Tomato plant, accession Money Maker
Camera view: tilt-top (135 deg); turntable rotation: 240 degrees
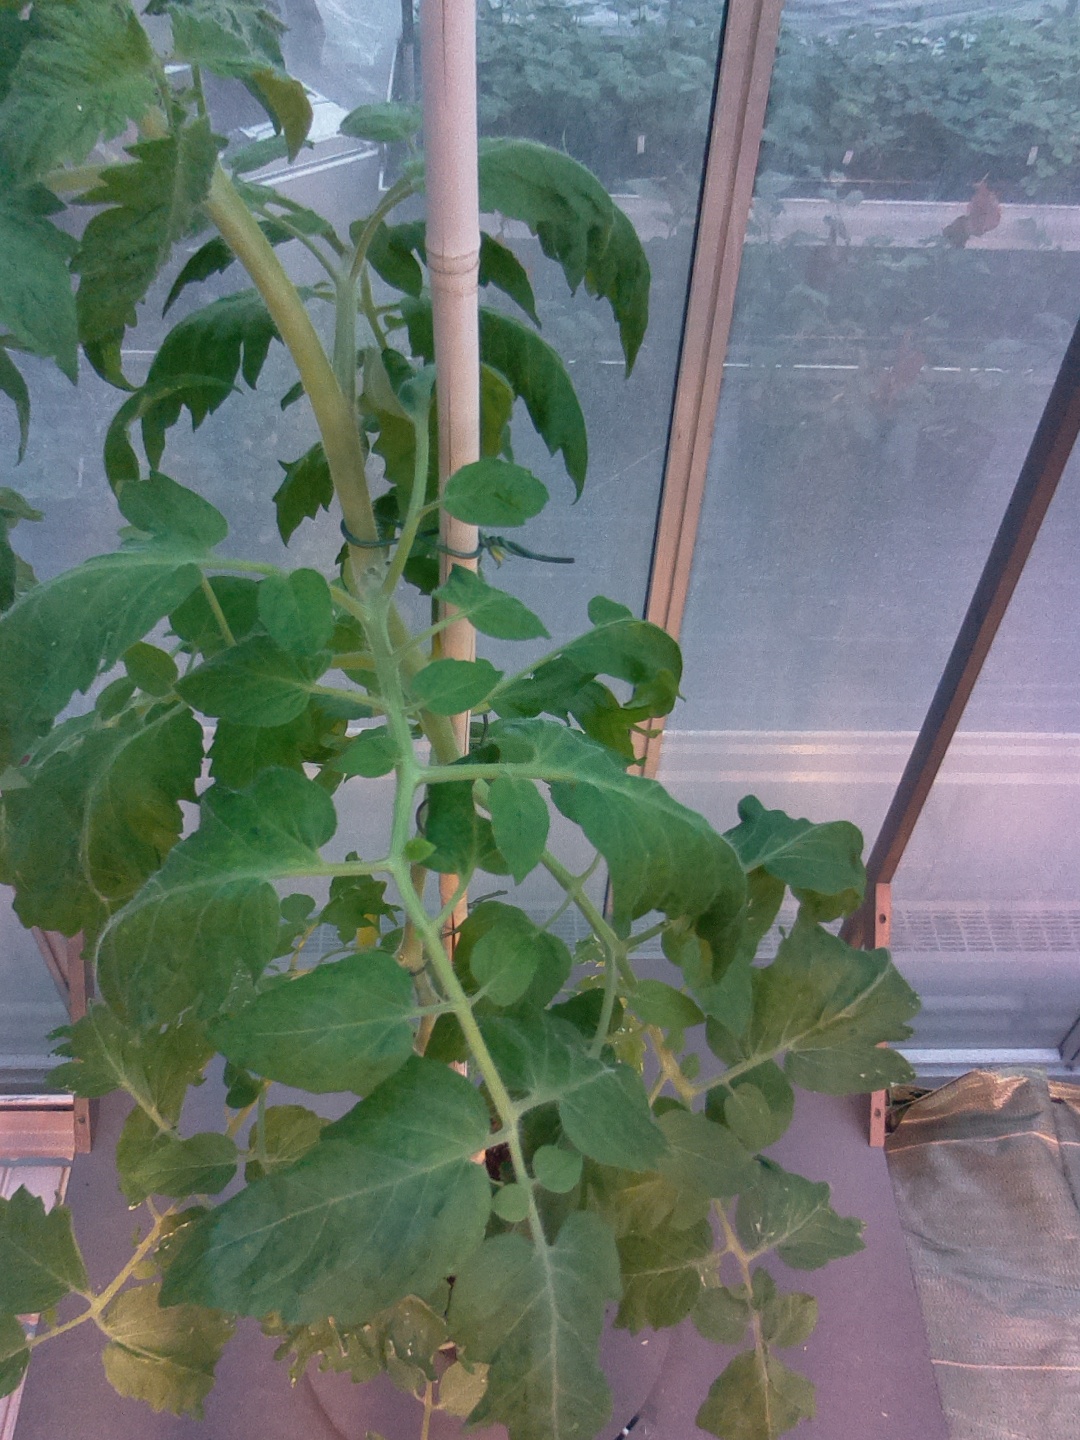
BBCH growth stage 62: 20%-30% of flowers open